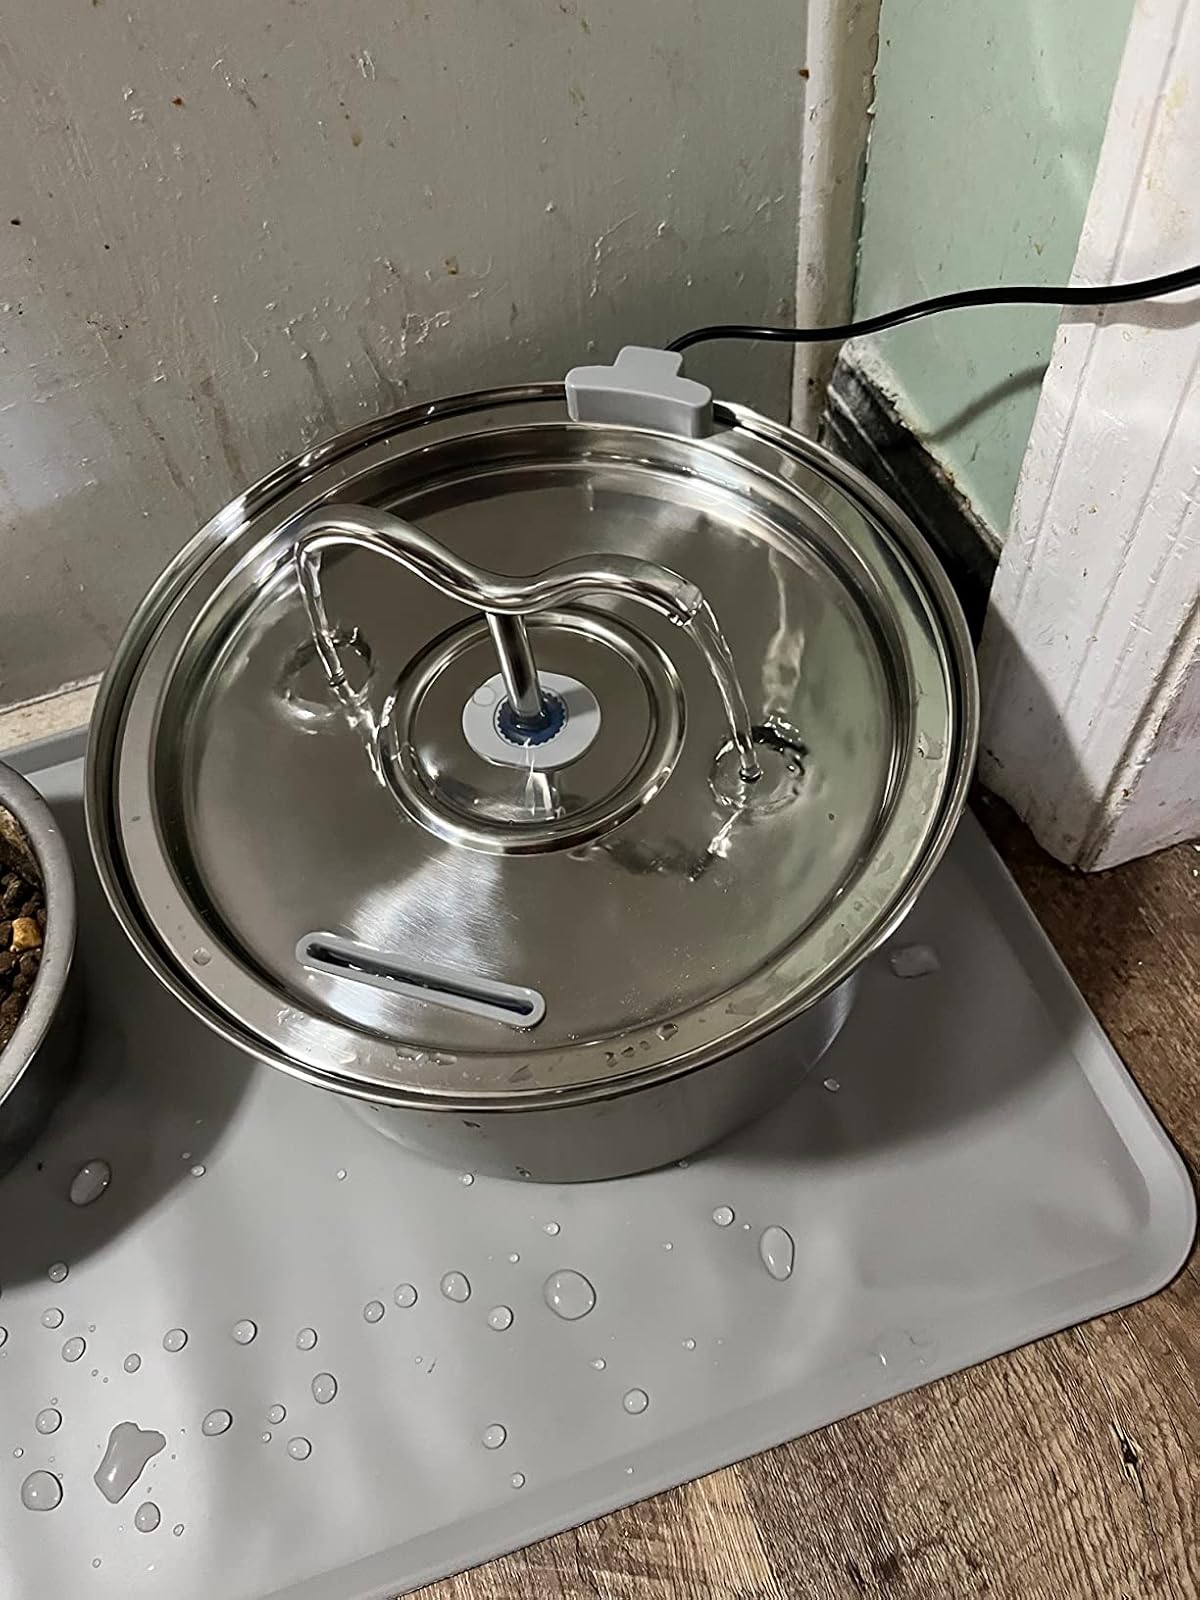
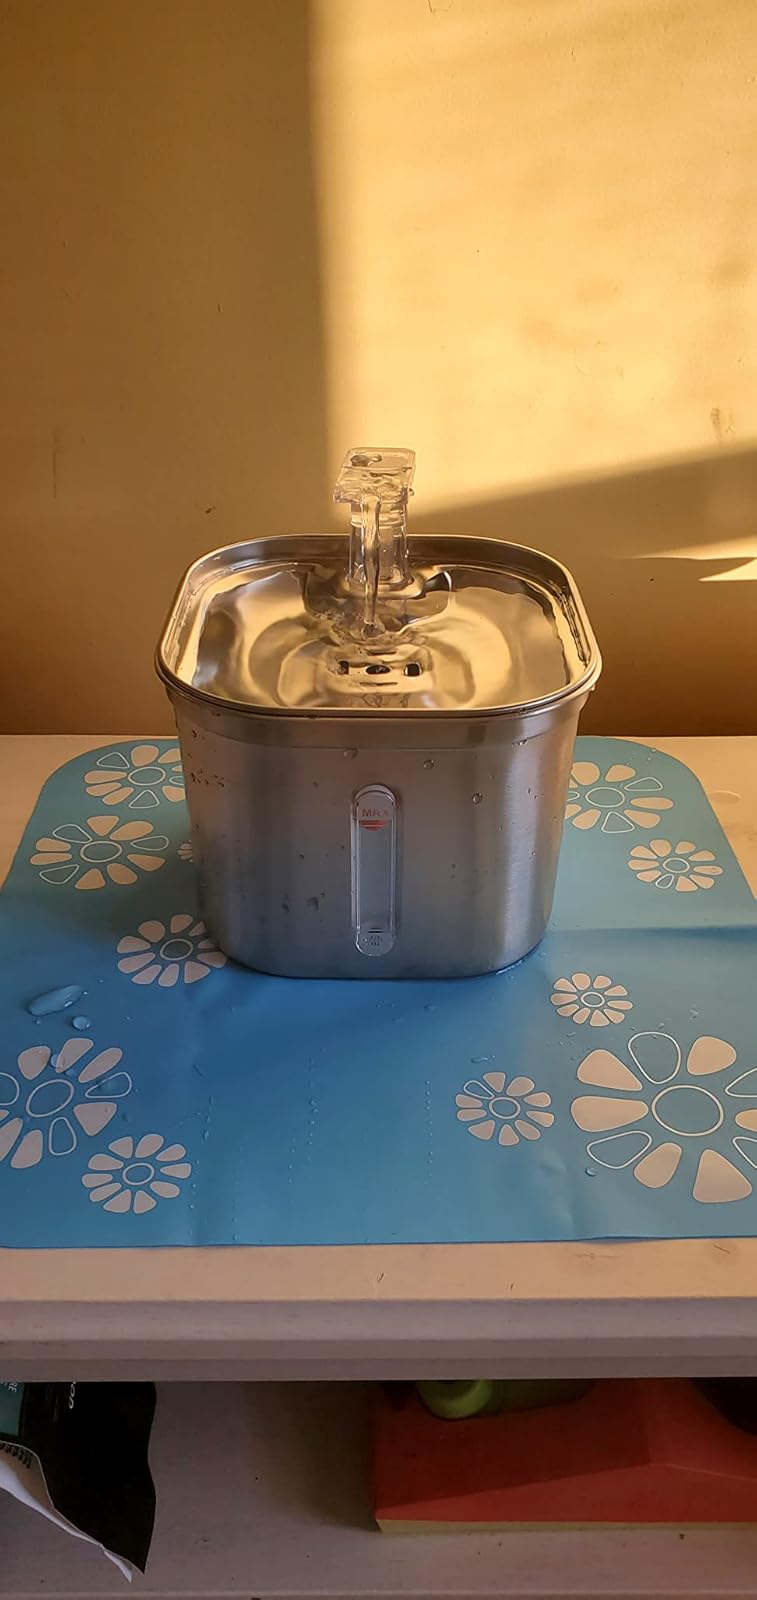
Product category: items_bowl
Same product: no